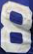
Number: 8